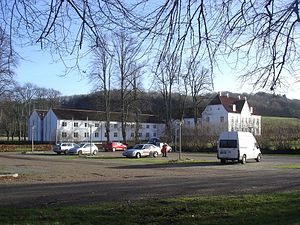
Haraldskær
Sinatur Hotel Haraldskær
Haraldskær Gods
Haraldskær er et gods 6 km vest for Vejle på nordsiden af Vejle Ådal. Det hører til Skibet Sogn i Vejle Kommune.